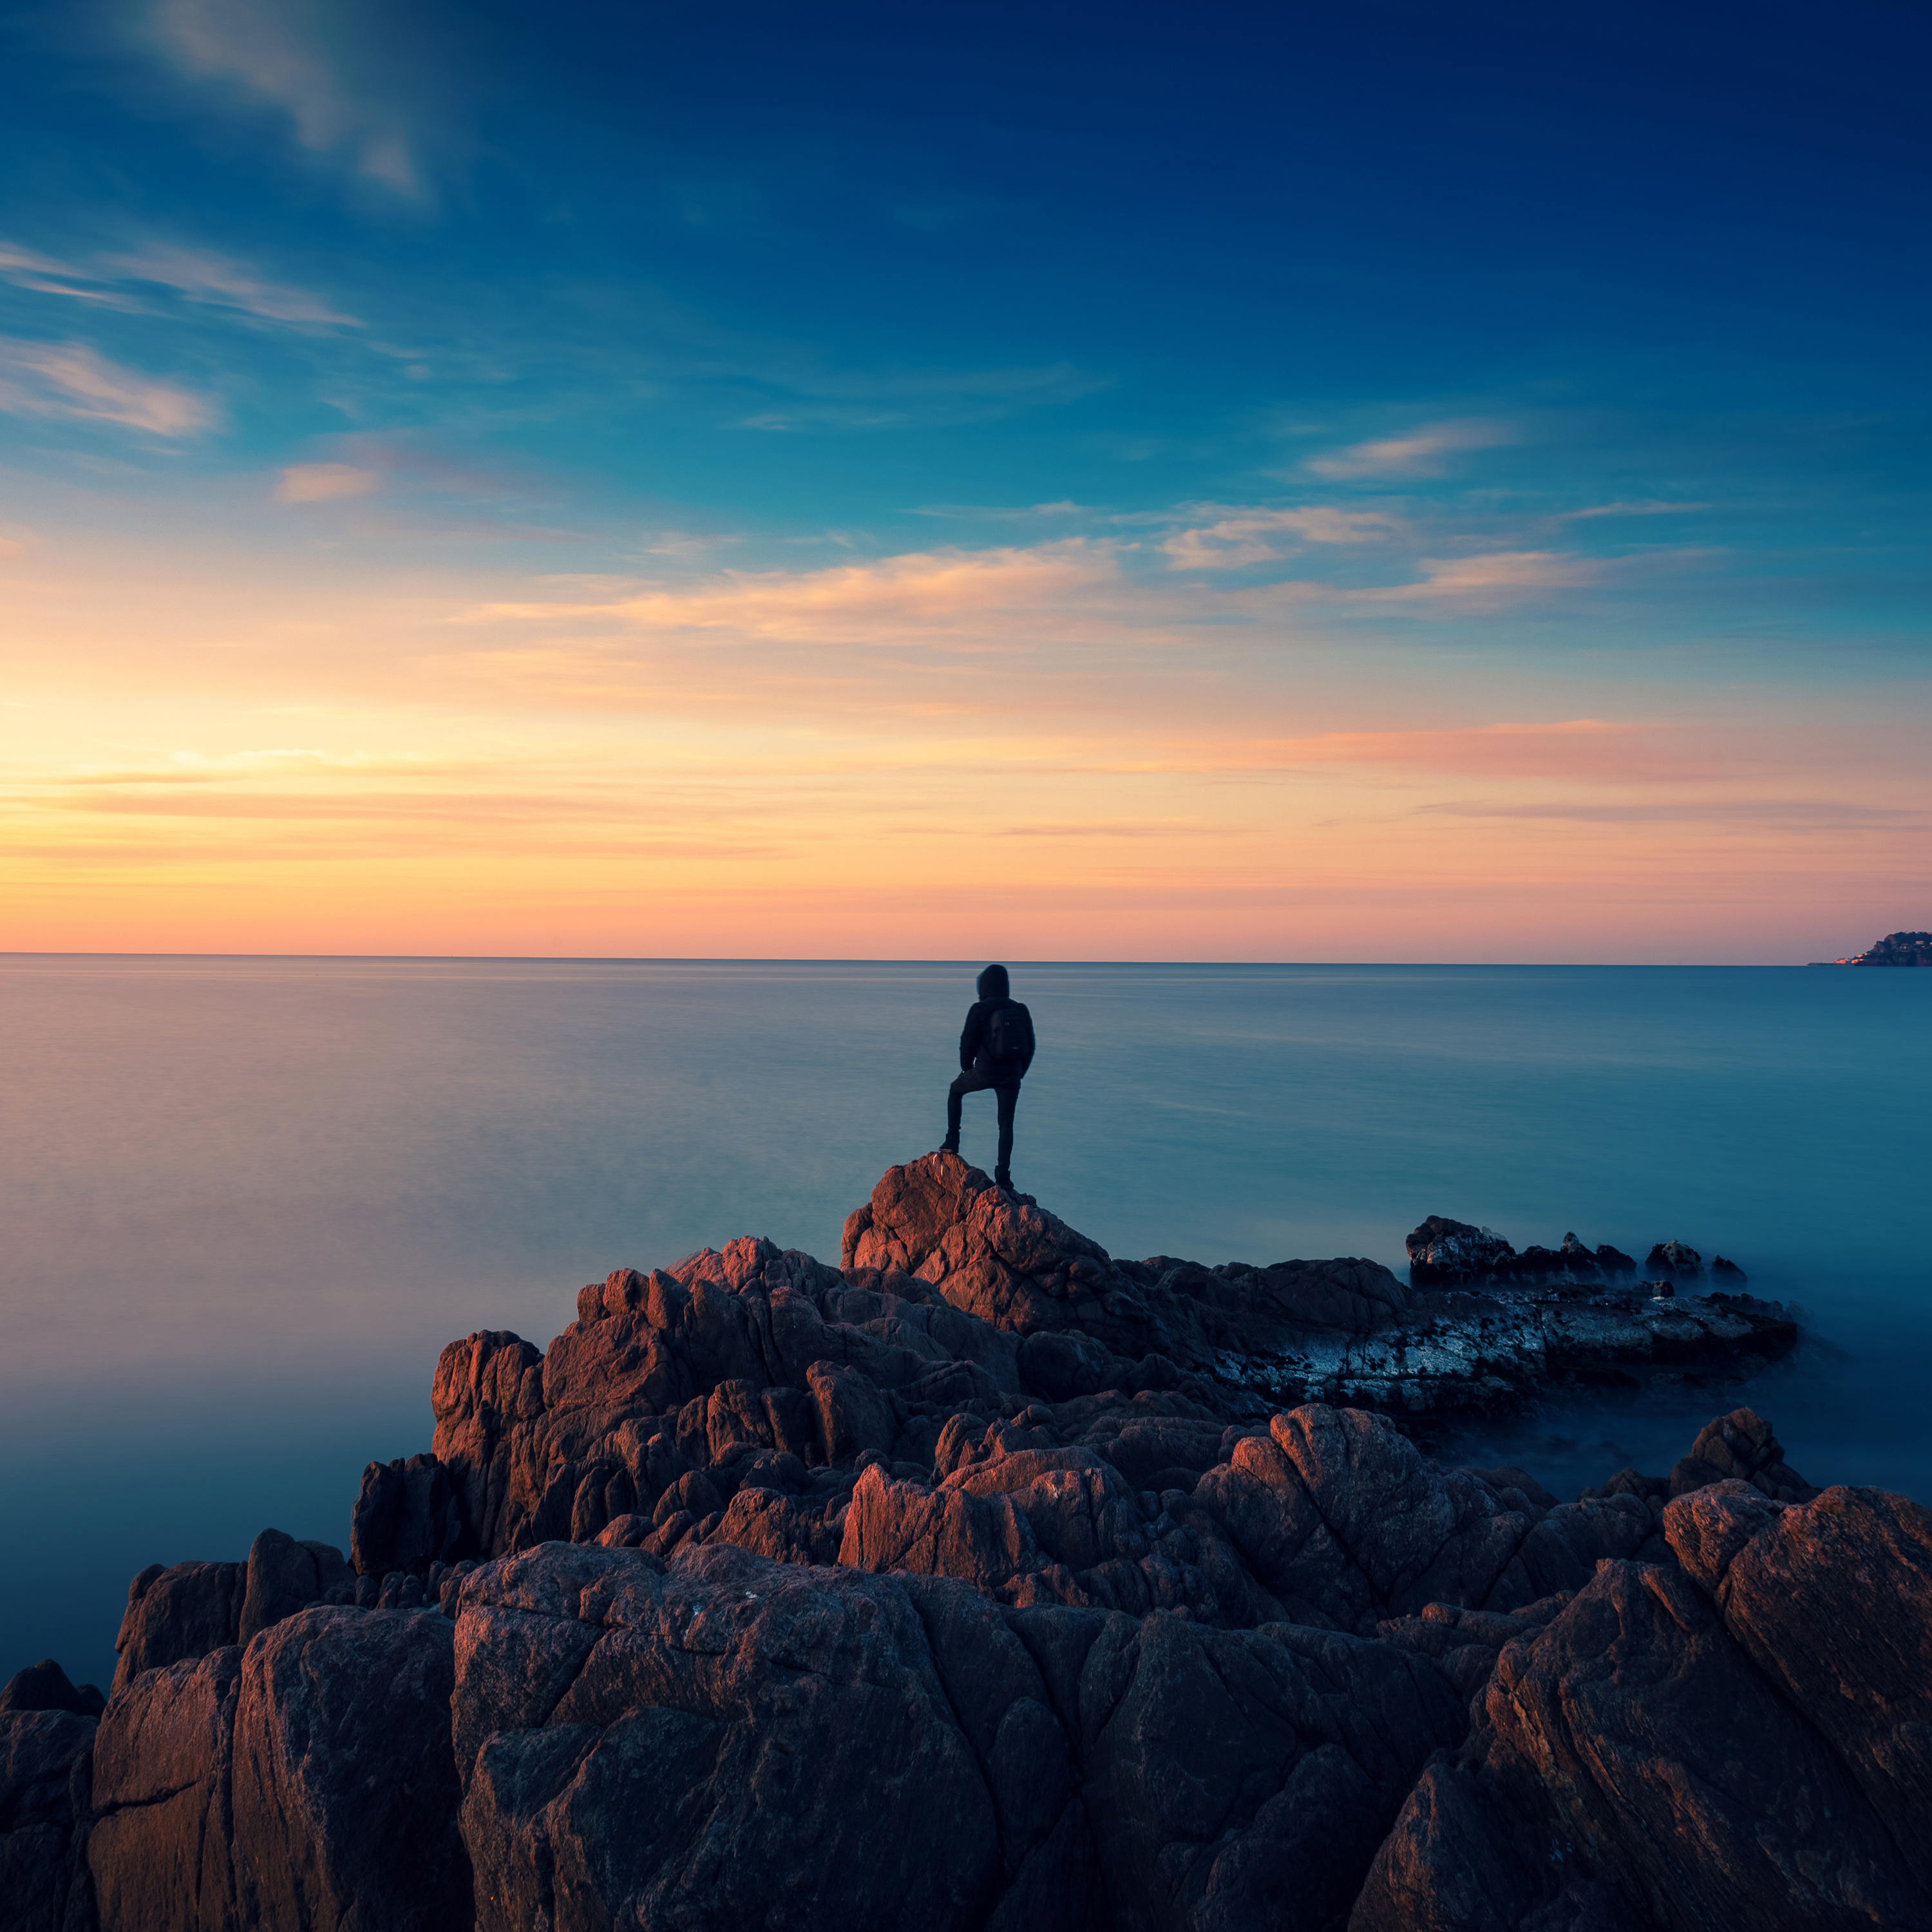
photography, sky, horizon, sea, ocean, rock, sunset, sunrise, cloud, coast, evening, morning, calm, dusk, headland, skerry, dawn, klippe, promontory, landscape, cape, coastal and oceanic landforms, cliff, formation, terrain, mountain, vacation, tourism, wave